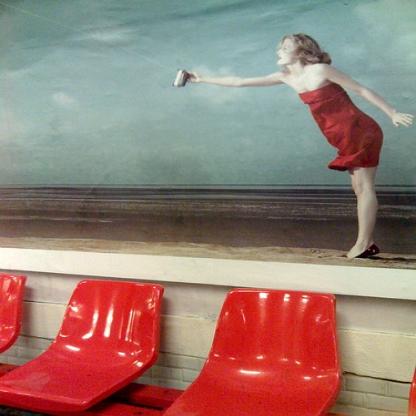
Scene: Indoor